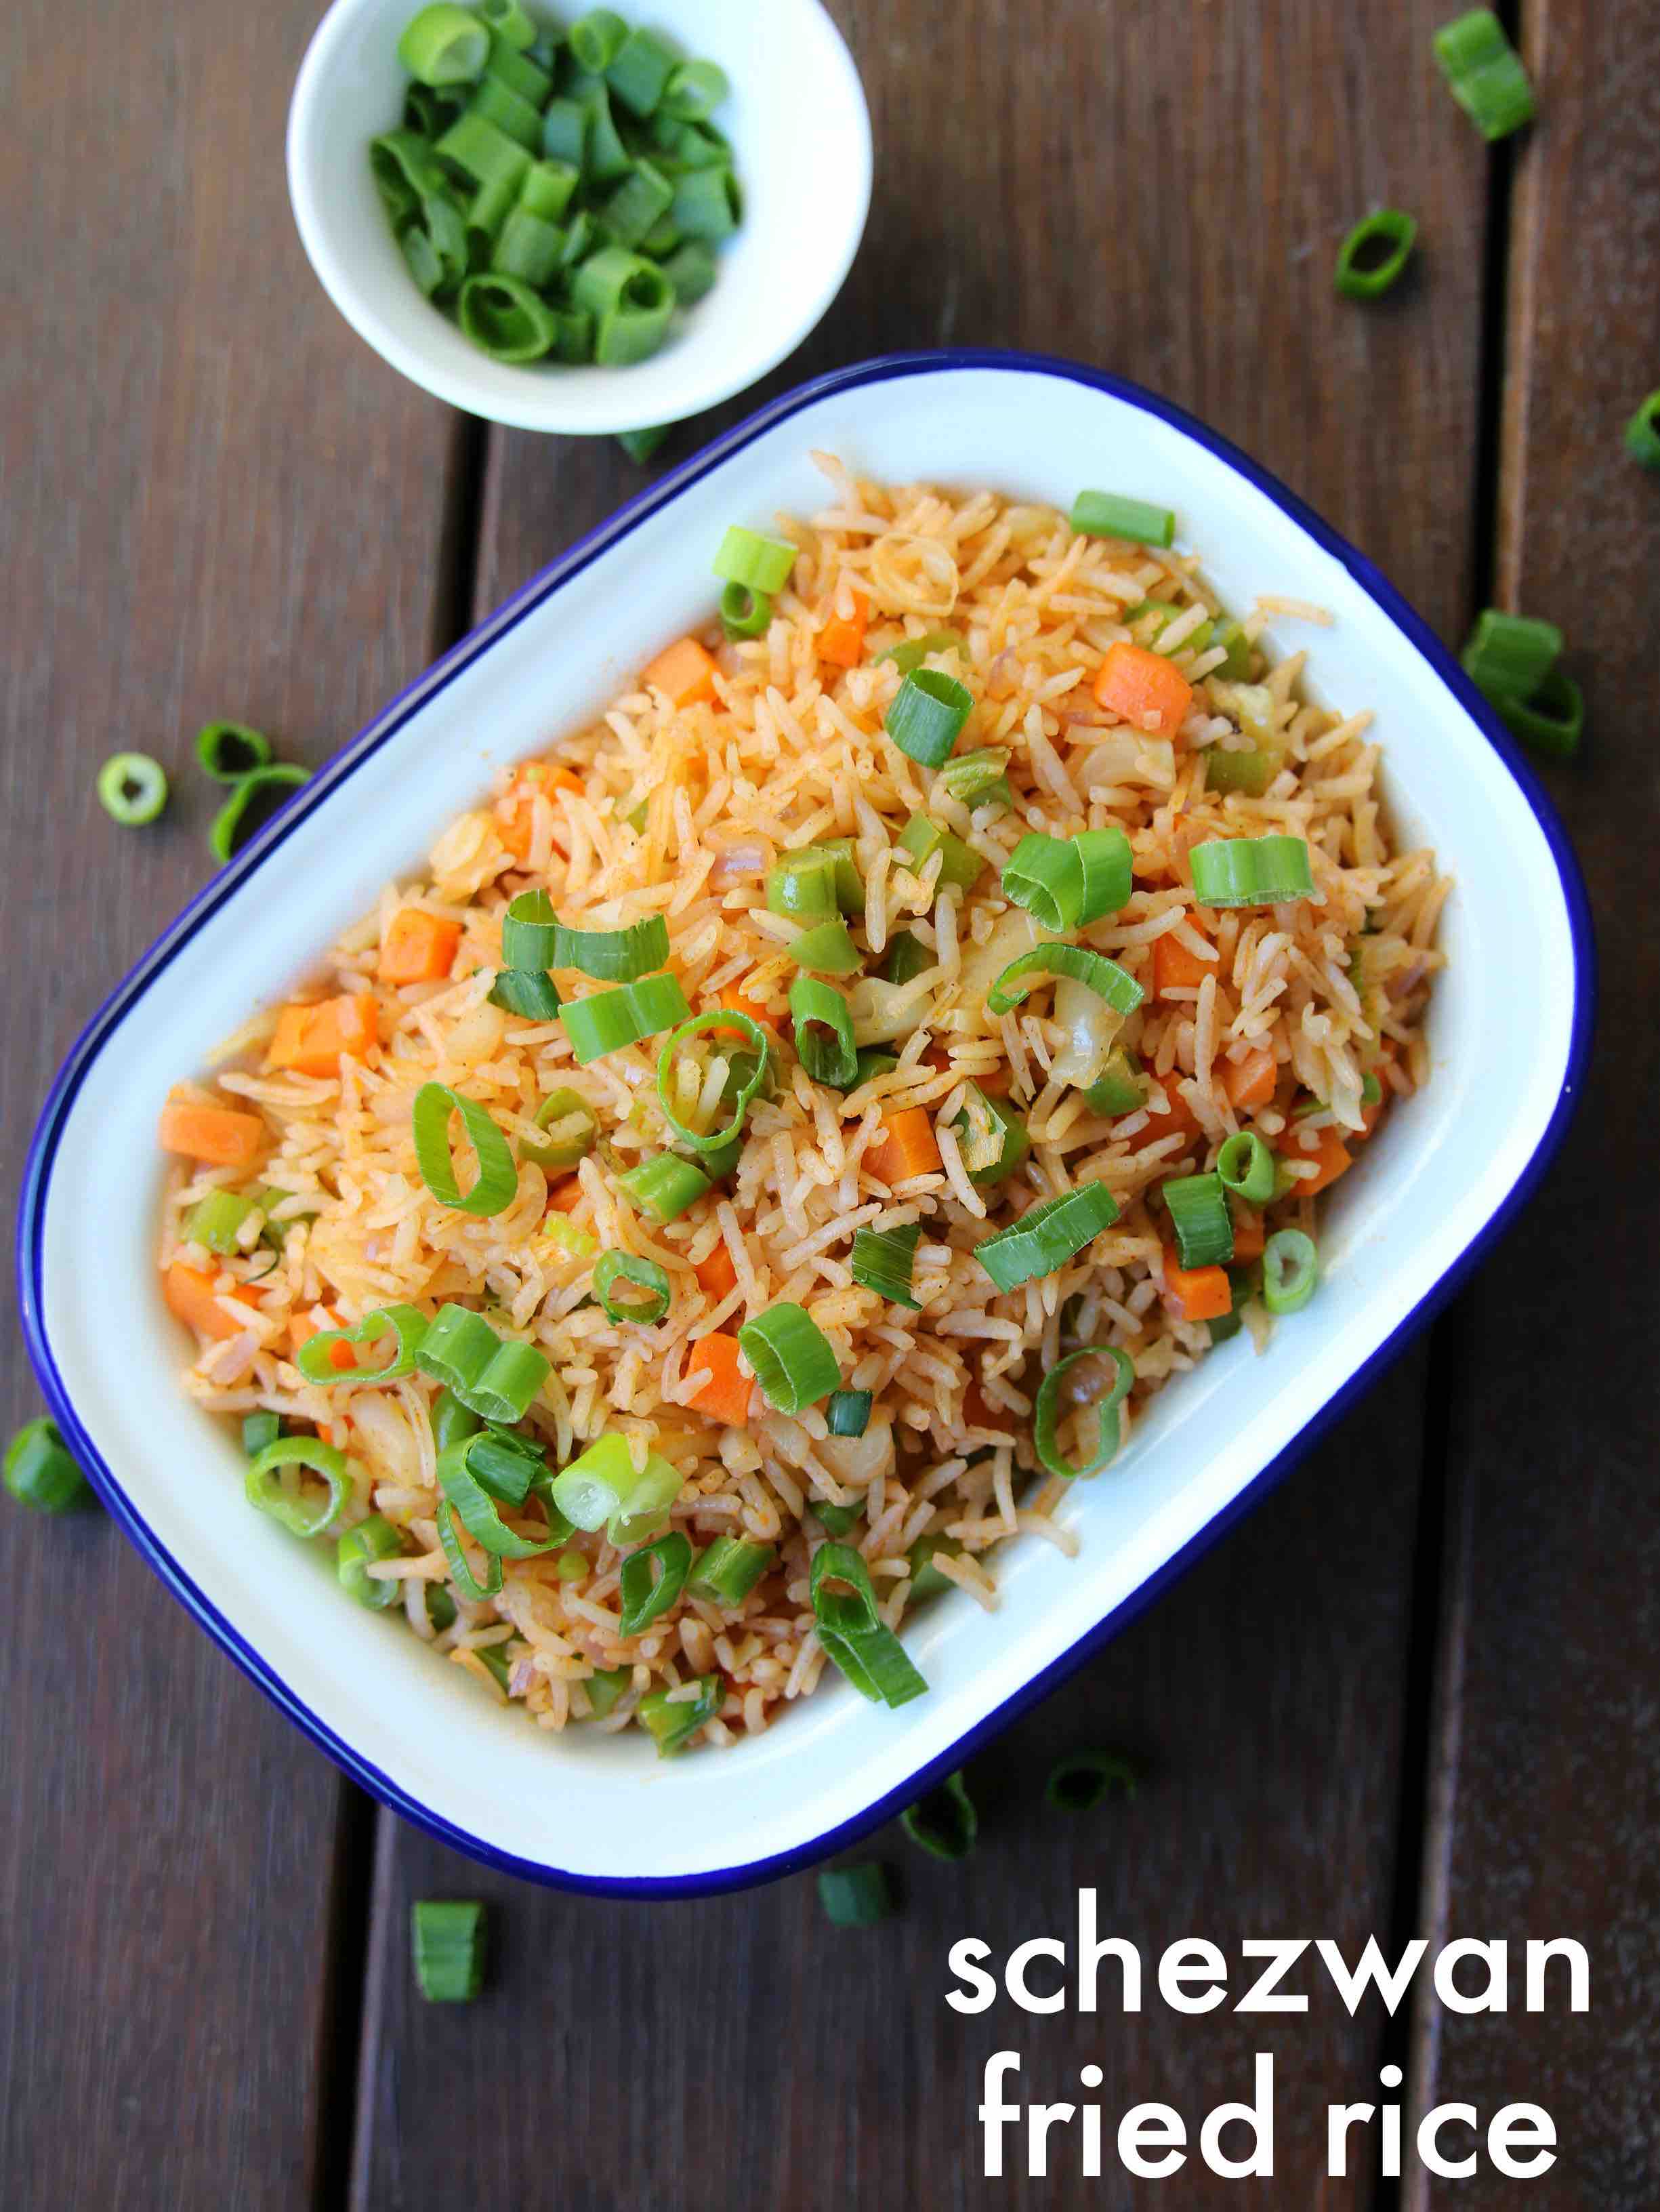
Dish: fried_rice